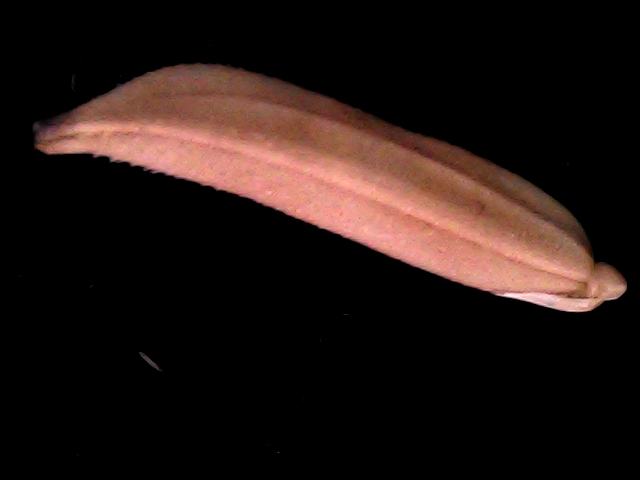
Rice variety: BD70